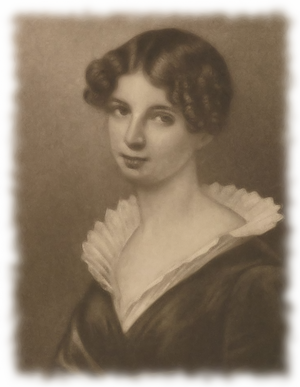
Portrait de Lady Magdalen Hall